Radvision

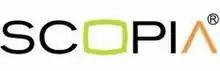
Scopia

Radvision quickly established itself as a major player in the field of video conferencing. In 1993, they developed innovative technology enabling real-time video transfer over IP networks. The following year, in 1994, Radvision introduced a video gateway connecting IP and ISDN networks, paving the way for advanced video communications. In 1996, the company unveiled its range of viaIP video conferencing solutions, followed by the introduction of a Gatekeeper system (ECS) in 1998.